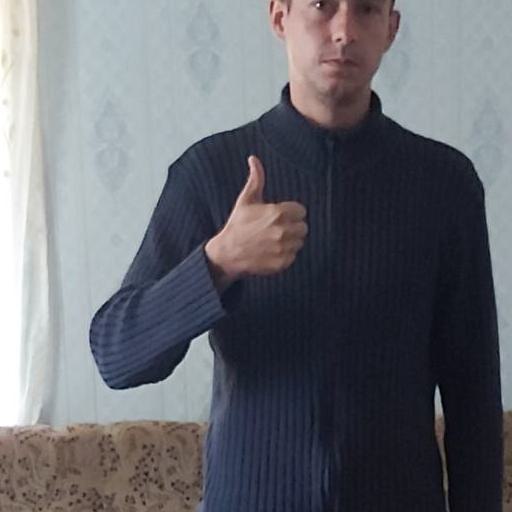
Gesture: like